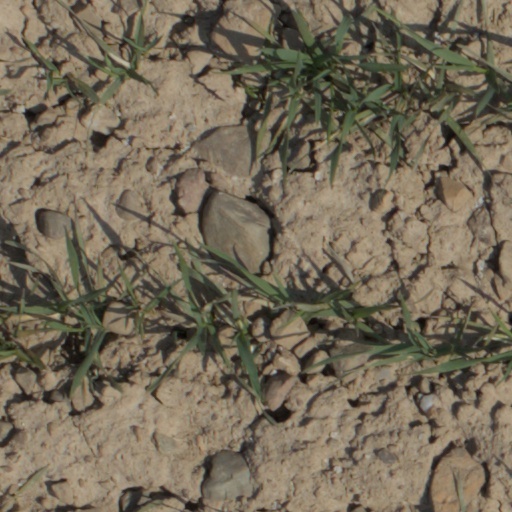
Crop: wheat